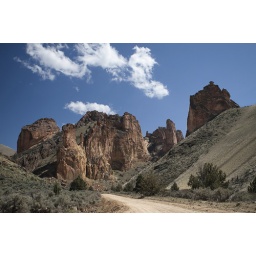
I was thrilled to capture some cloud action just above the rock formations.